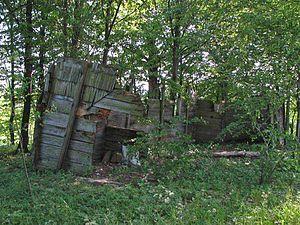
Kupna est une localité polonaise de la gmina de Krzywcza, située dans le powiat de Przemyśl en voïvodie des Basses-Carpates.